Lever

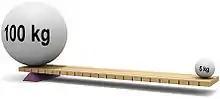
Levers can be used to exert a large force over a small distance at one end by exerting only a small force (effort) over a greater distance at the other.

A lever is a simple machine consisting of a beam or rigid rod pivoted at a fixed hinge, or "fulcrum". A lever is a rigid body capable of rotating on a point on itself. On the basis of the locations of fulcrum, load, and effort, the lever is divided into three types. It is one of the six simple machines identified by Renaissance scientists. A lever amplifies an input force to provide a greater output force, which is said to provide leverage, which is mechanical advantage gained in the system, equal to the ratio of the output force to the input force. As such, the lever is a mechanical advantage device, trading off force against movement.